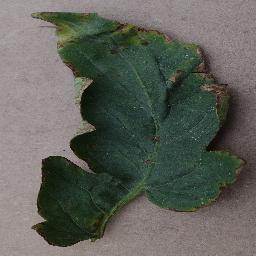
Label: Tomato___Bacterial_spot